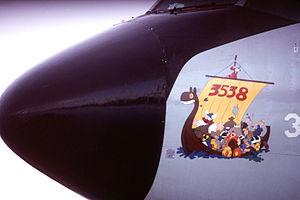
Hägar Dünor ou Hägar Dünor le Viking est un comic strip américain créé par l'auteur Dik Browne pour le King Features Syndicate, dont la première prépublication date le 4 février 1973 avant d'en publier en album par Tempo Books en 1974. À la retraite du créateur en 1988, son fils Chris Browne poursuit la série en 1989.